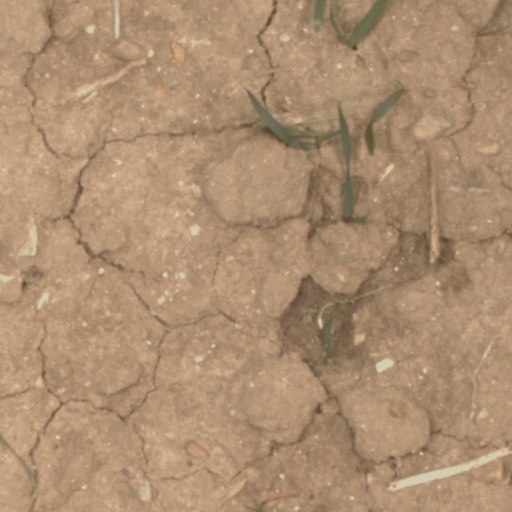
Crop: wheat